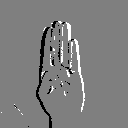
ASL letter: b